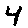
Label: 4